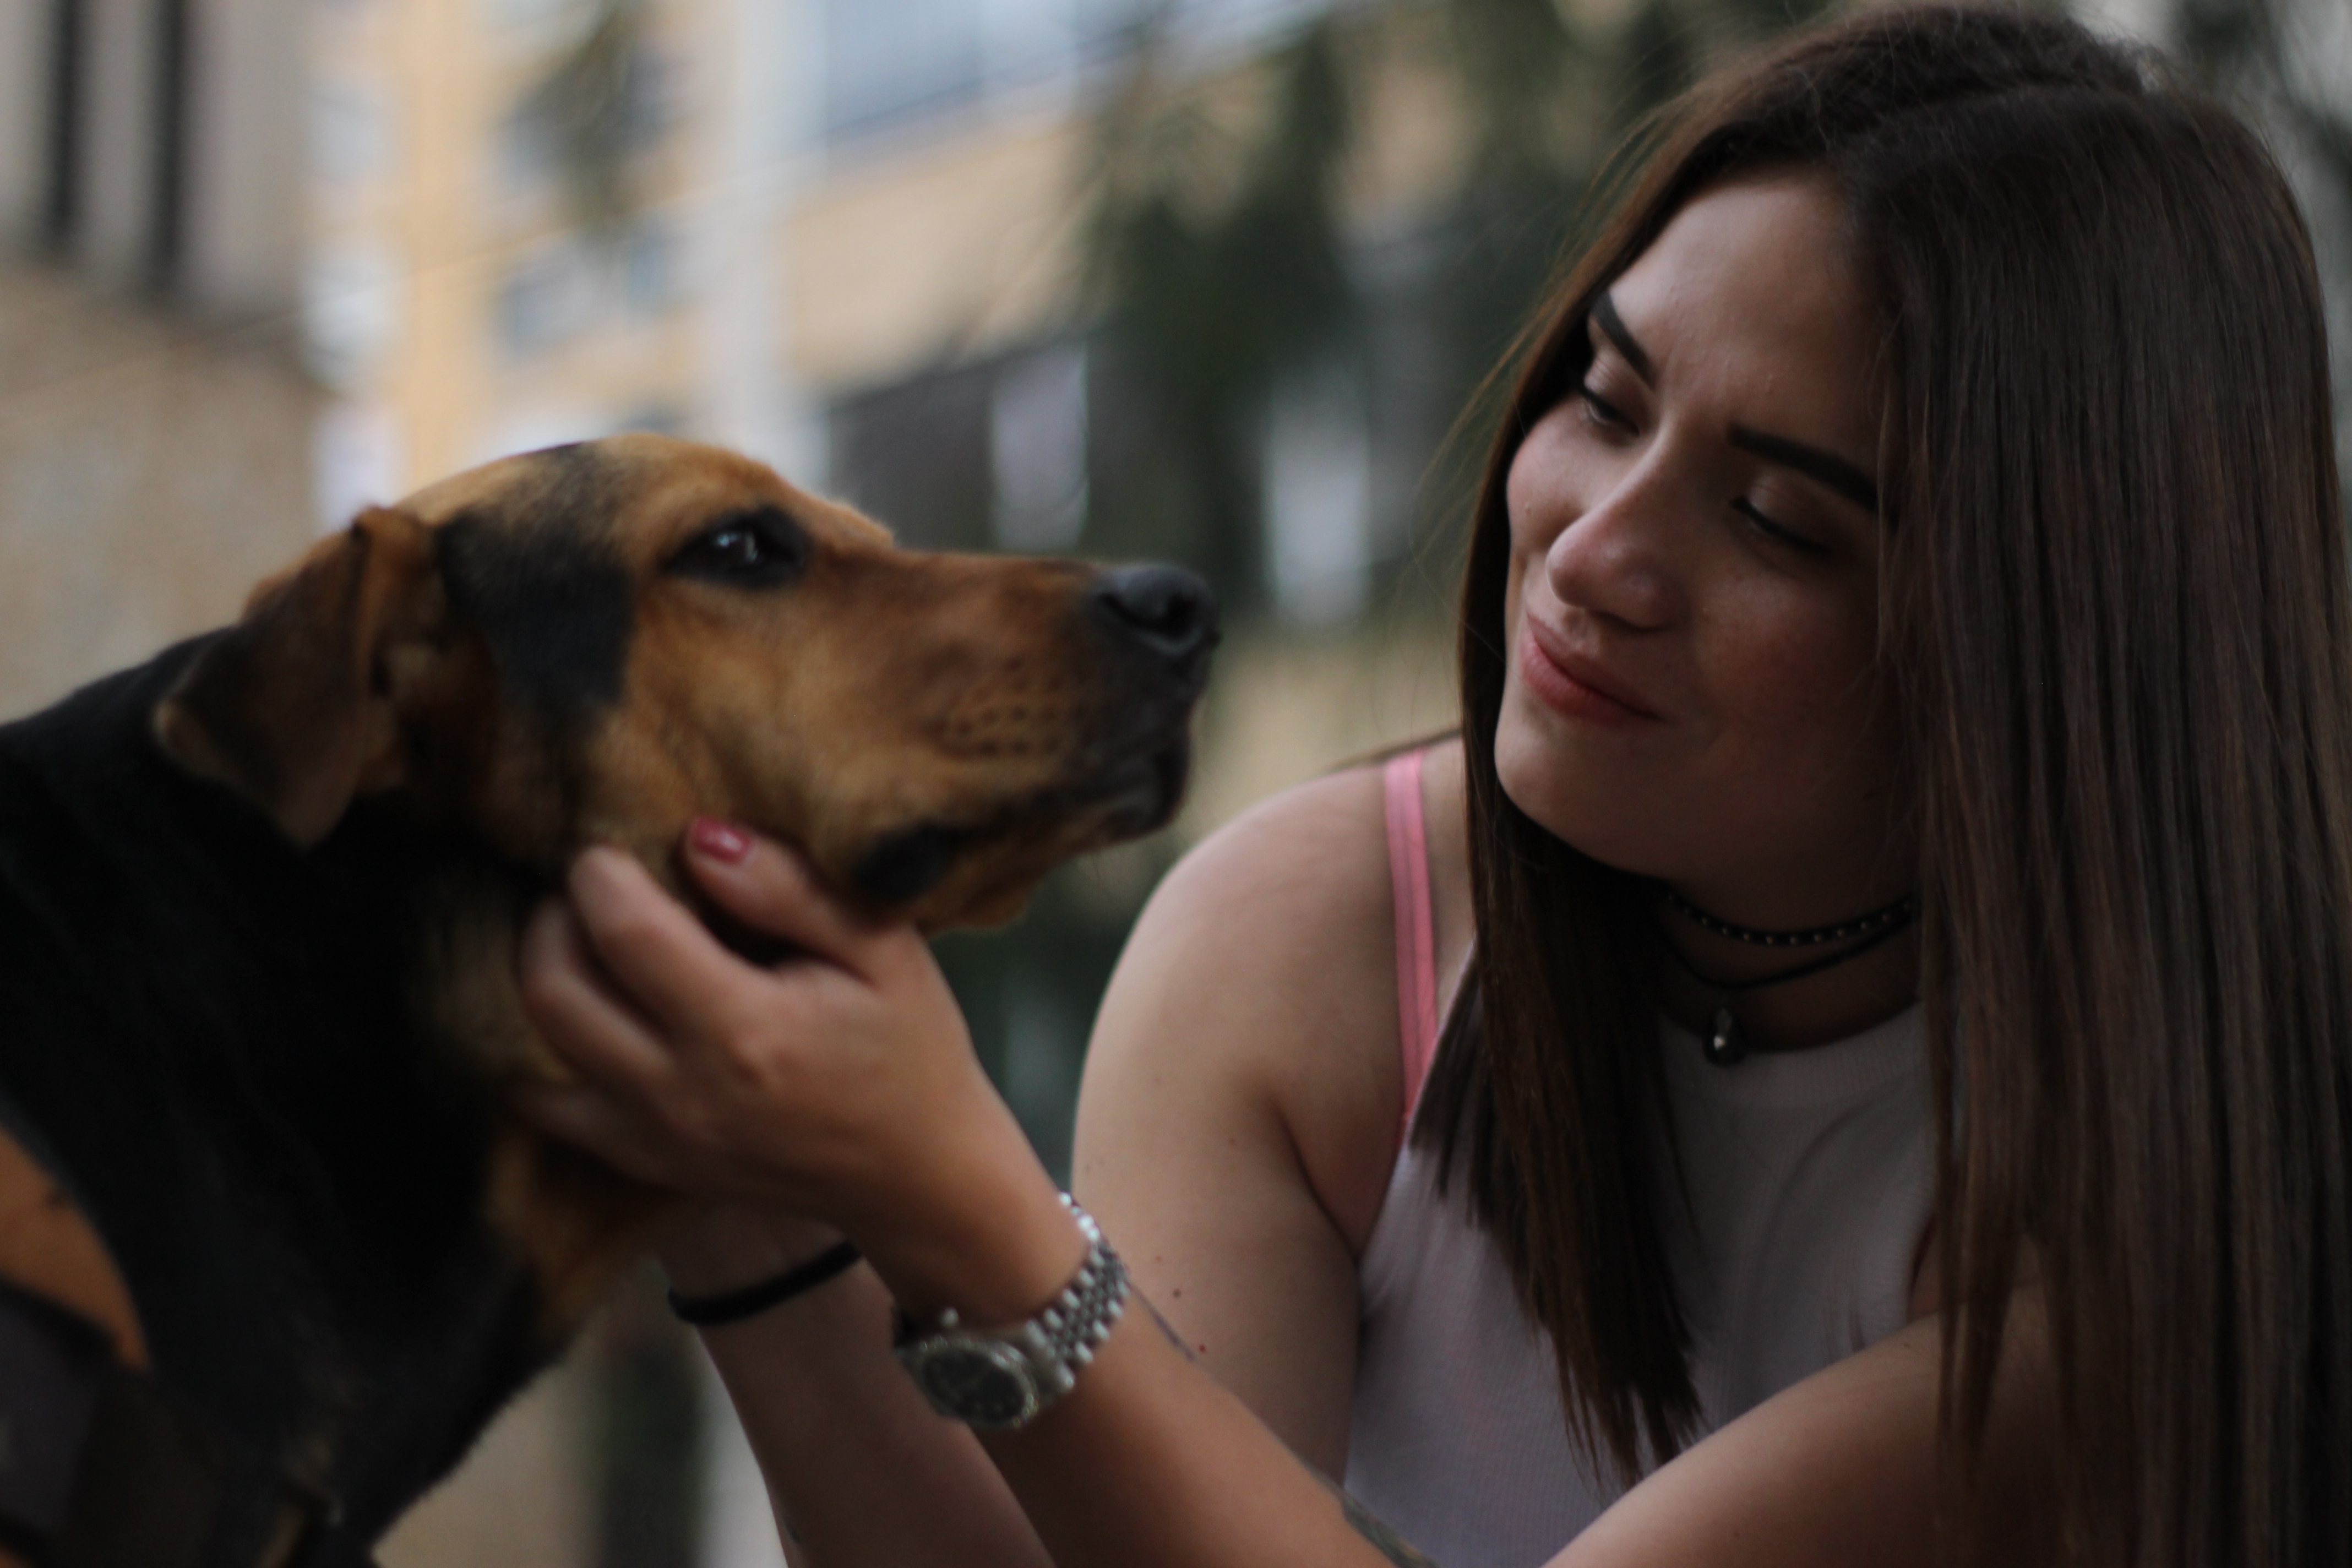
dog, canidae, dog breed, snout, human, blond, carnivore, companion dog, sporting group, photography, fawn, golden retriever, gesture